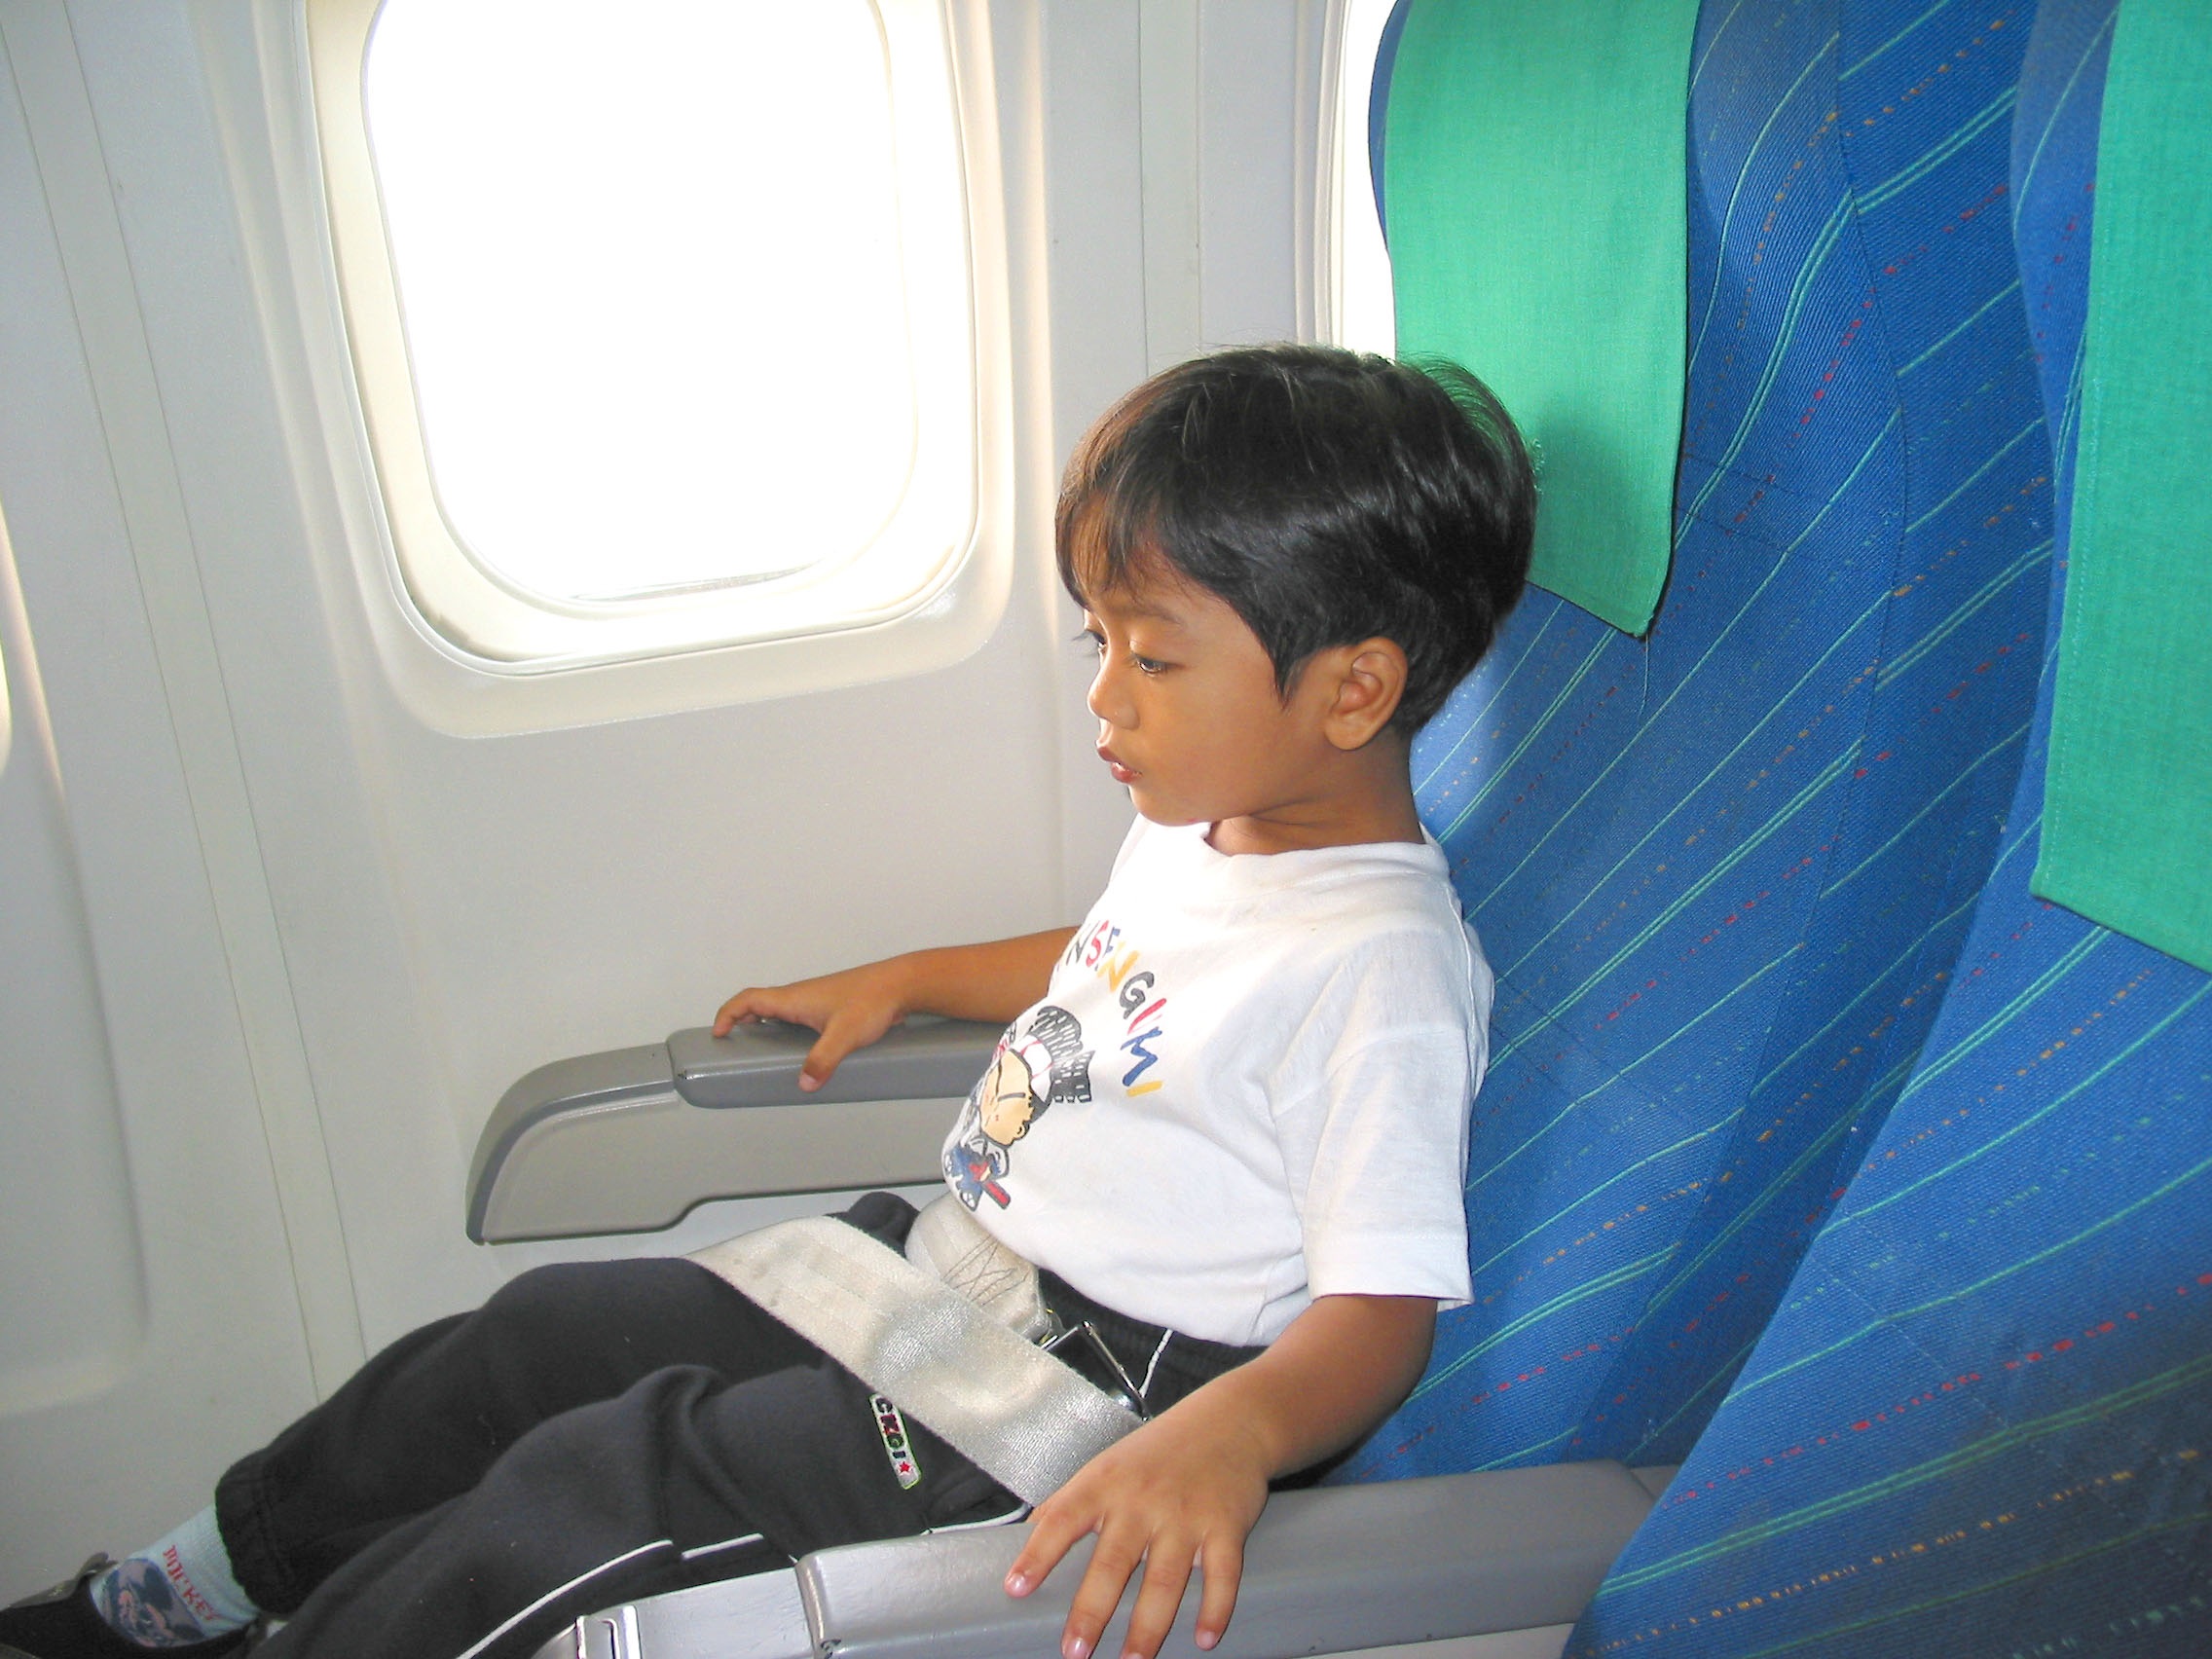
person, seat, boy, airplane, flight, sitting, child, seat belt, joy, passenger, human positions, safty belt